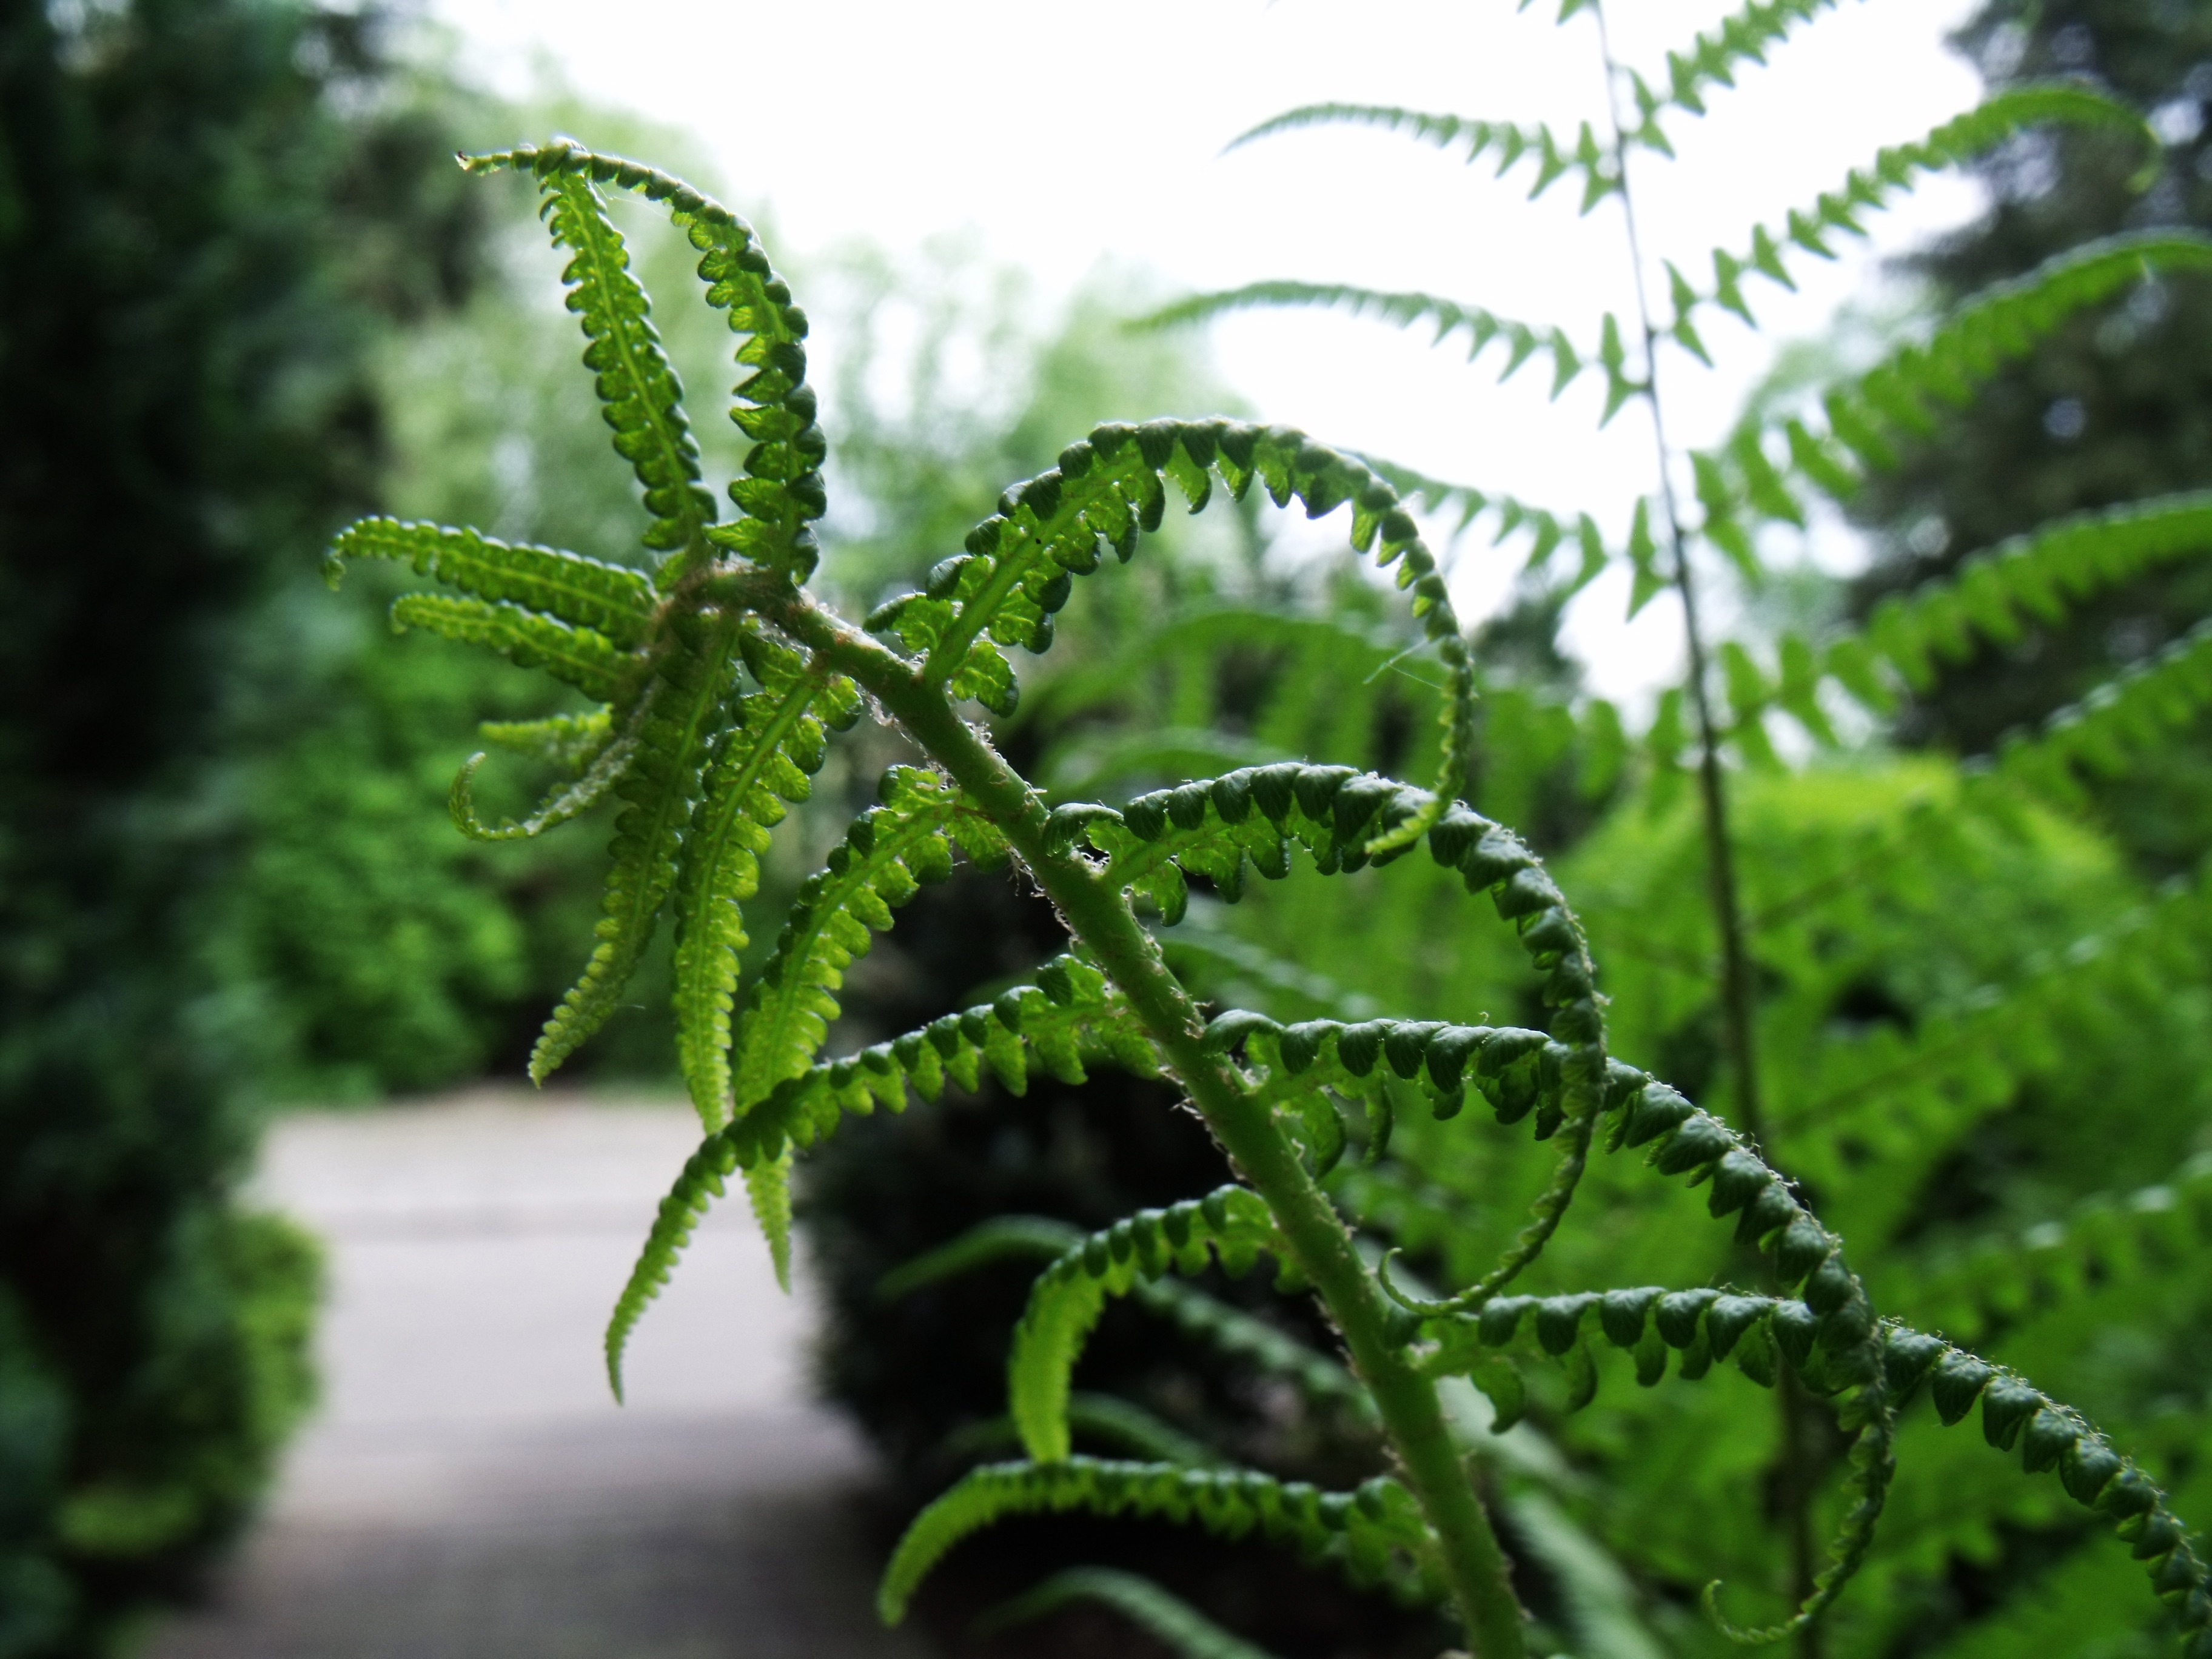
plant, leaf, flower, green, botany, flora, fern, close up, vegetation, rainforest, macro photography, flowering plant, plant stem, land plant, ferns and horsetails, vascular plant